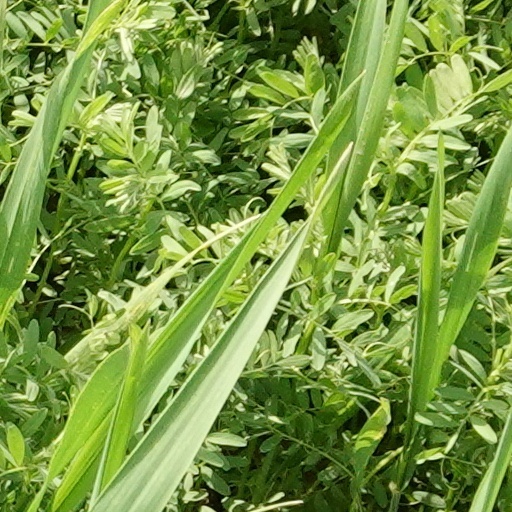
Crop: wheat